Tōhoku region

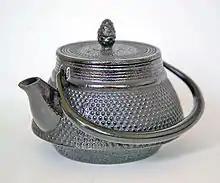
Cast iron teapots like this one sit atop stoves during the long winters in Tōhoku.

Date Masamune (1567–1636), feudal lord of Date clan, expanded trade in the Tōhoku region. Although initially faced with attacks by hostile clans, he managed to overcome them after a few defeats and eventually ruled one of the largest fiefdoms of the later Tokugawa shogunate. He built many palaces and worked on many projects to beautify the region. He is also known to have encouraged foreigners to come to his land. Even though he funded and promoted an envoy to establish relations with the Pope in Rome, he was likely motivated at least in part by a desire for foreign technology, similar to that of other lords, such as Oda Nobunaga.